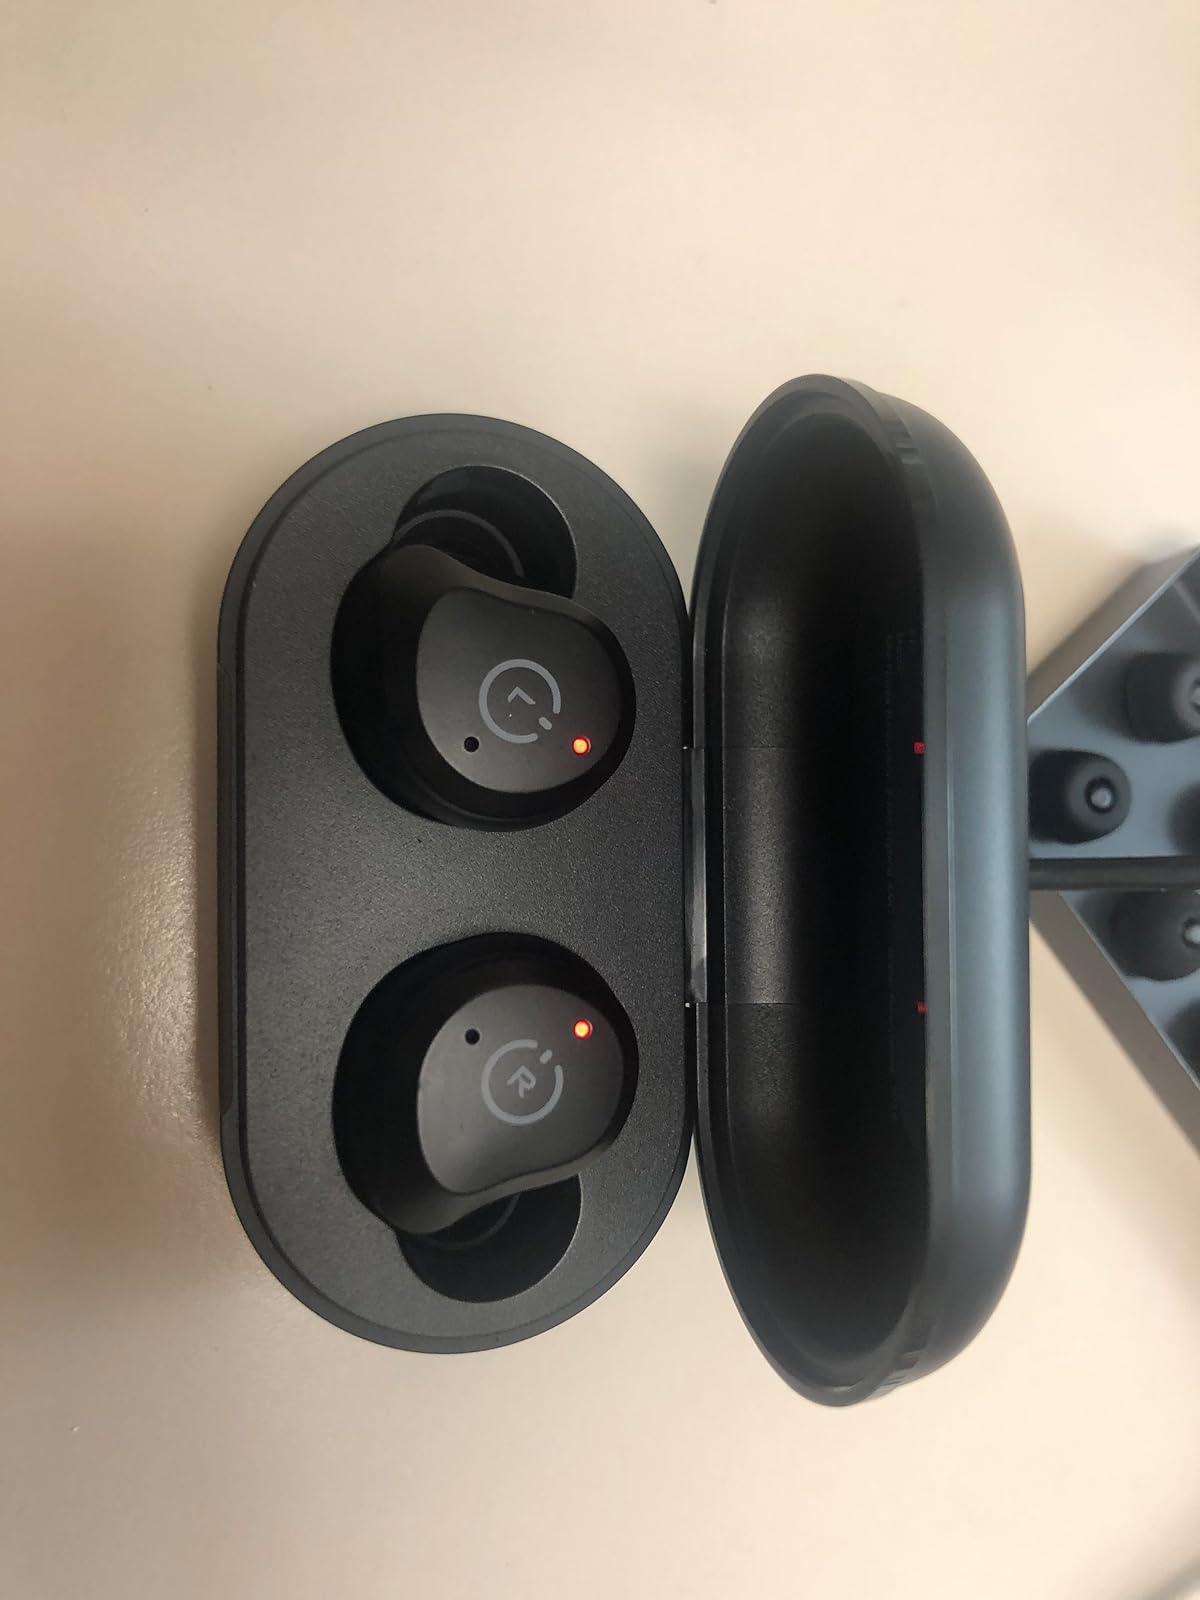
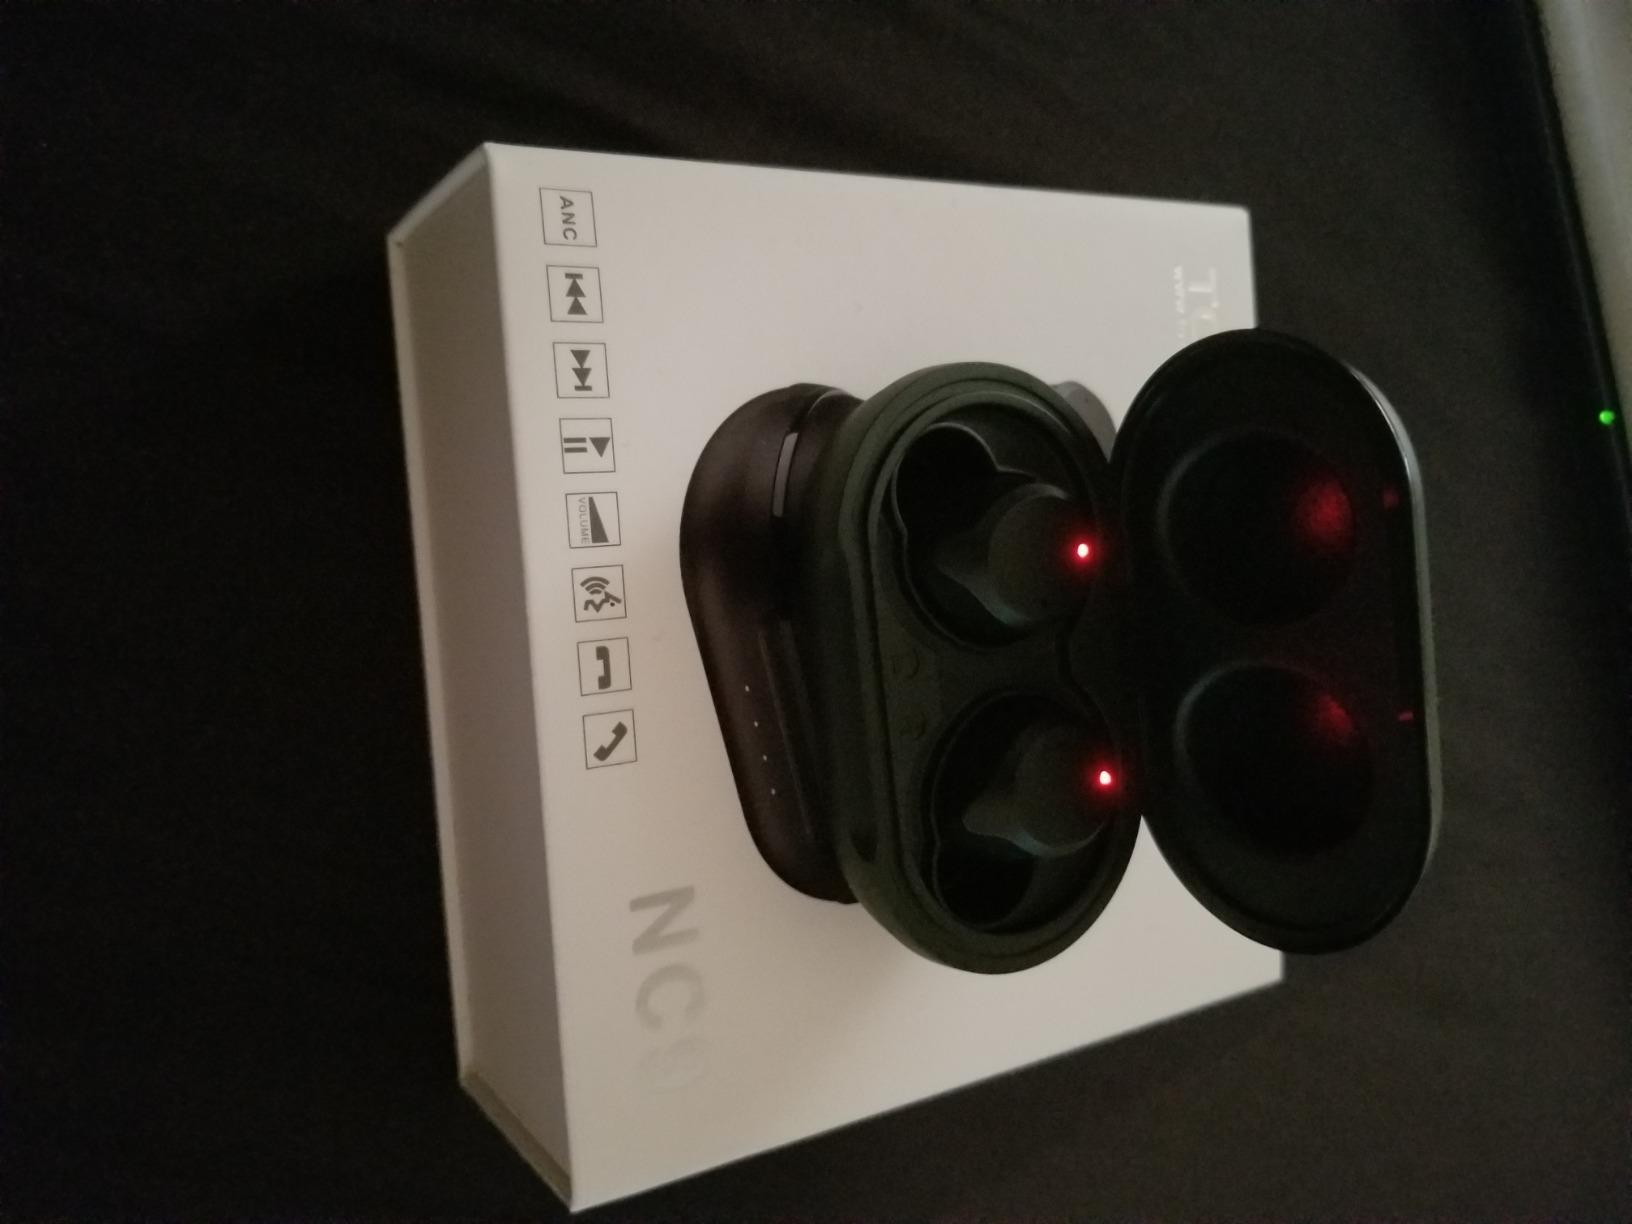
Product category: earbuds
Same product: yes